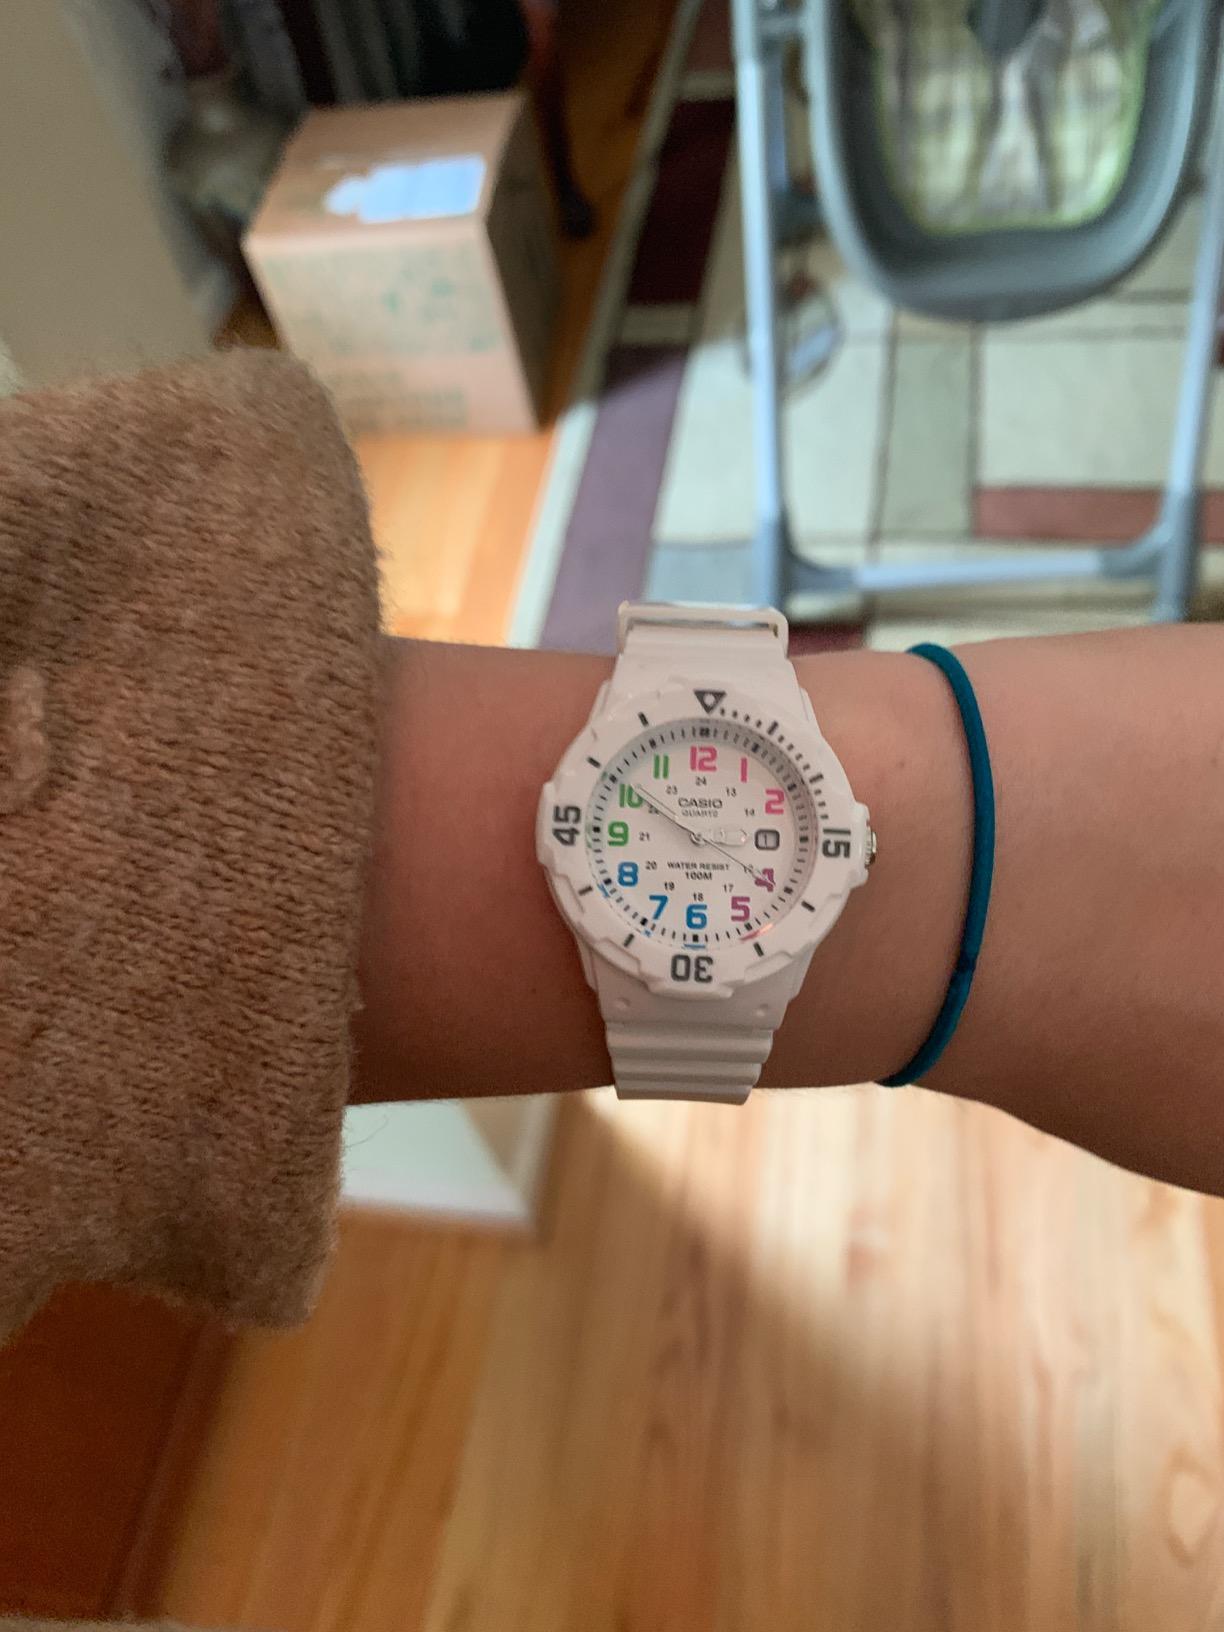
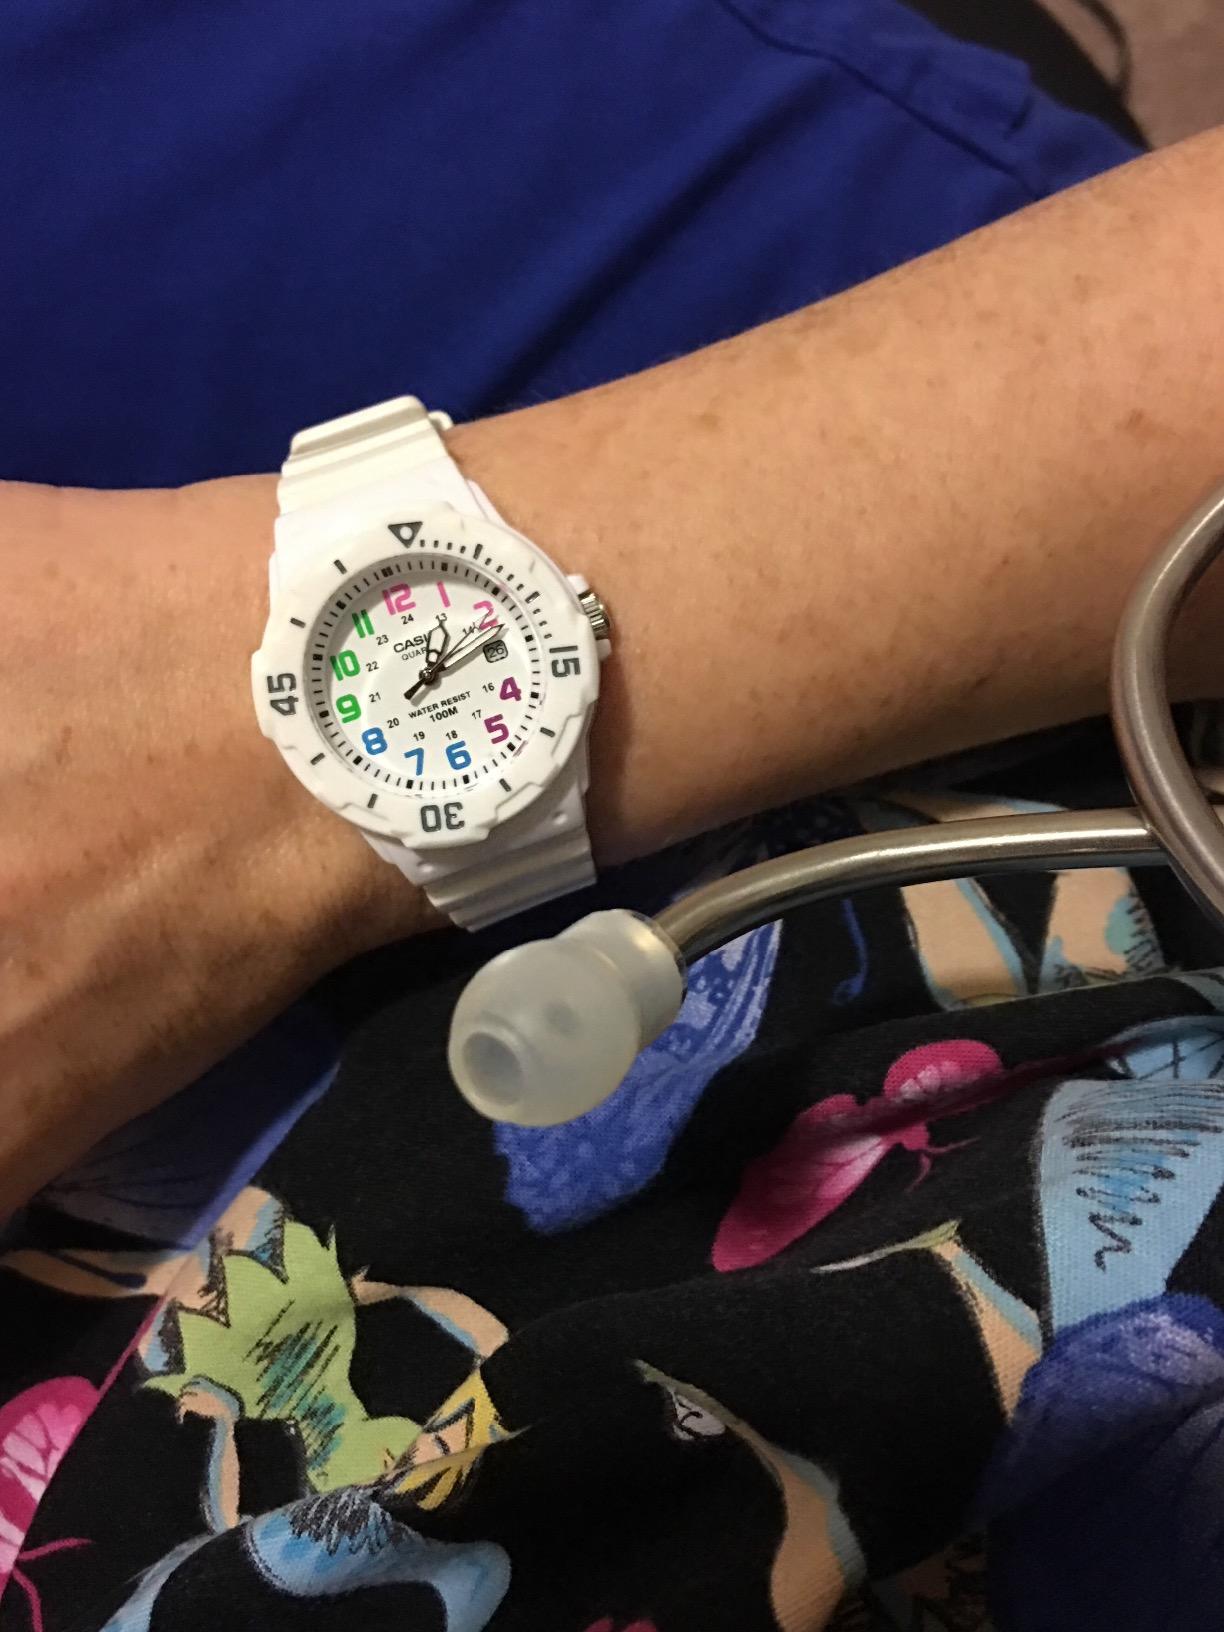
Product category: accessories_watch
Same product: yes